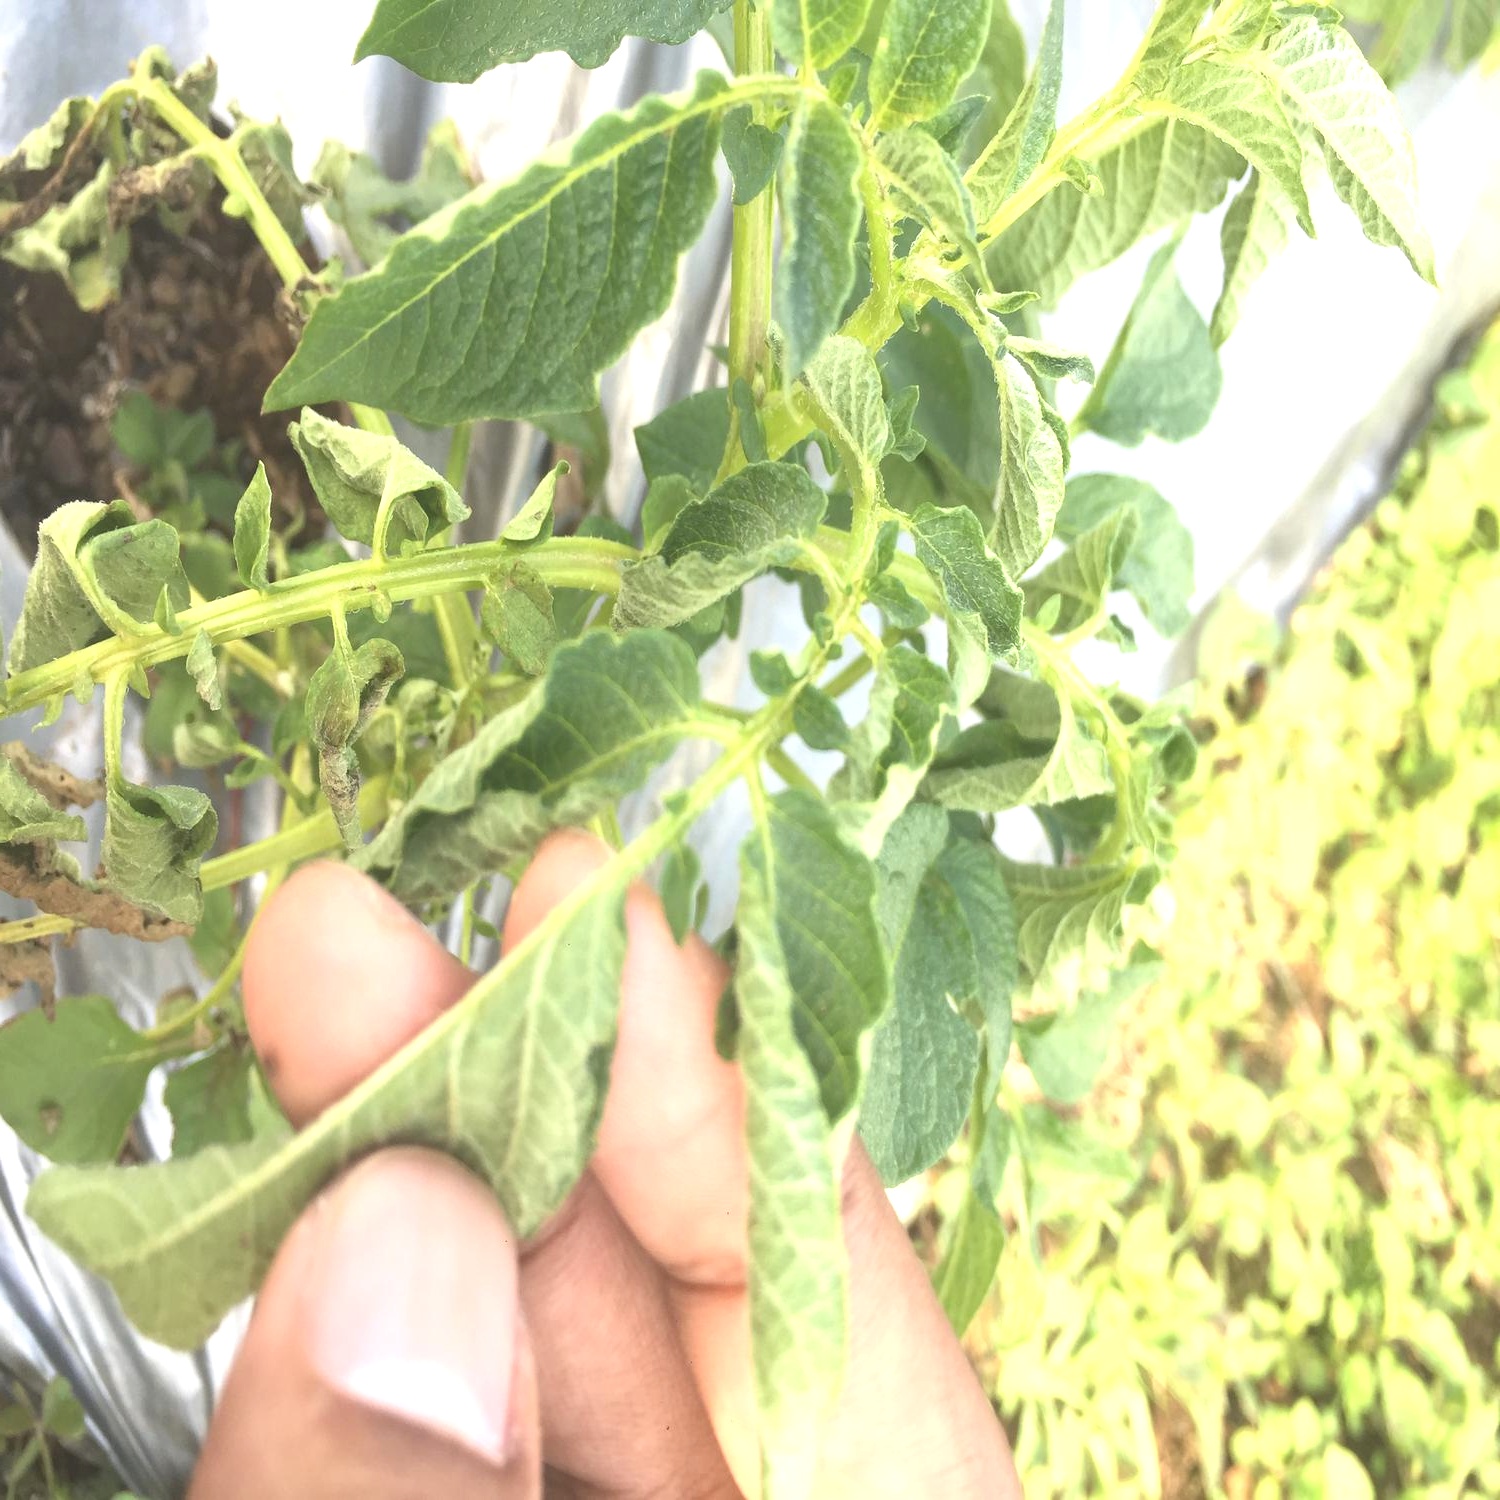
Etiqueta: Pudricion_Parda